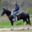
Label: horse